Pa Socheatvong

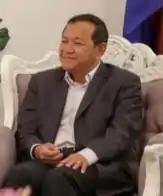
Socheatvong in 2016

Pa Socheatvong (born 1 July 1957) is a Cambodian politician who was the Governor of Phnom Penh from 2013 to 2017. His appointment was confirmed on 14 April 2013 by King Norodom Sihamoni.